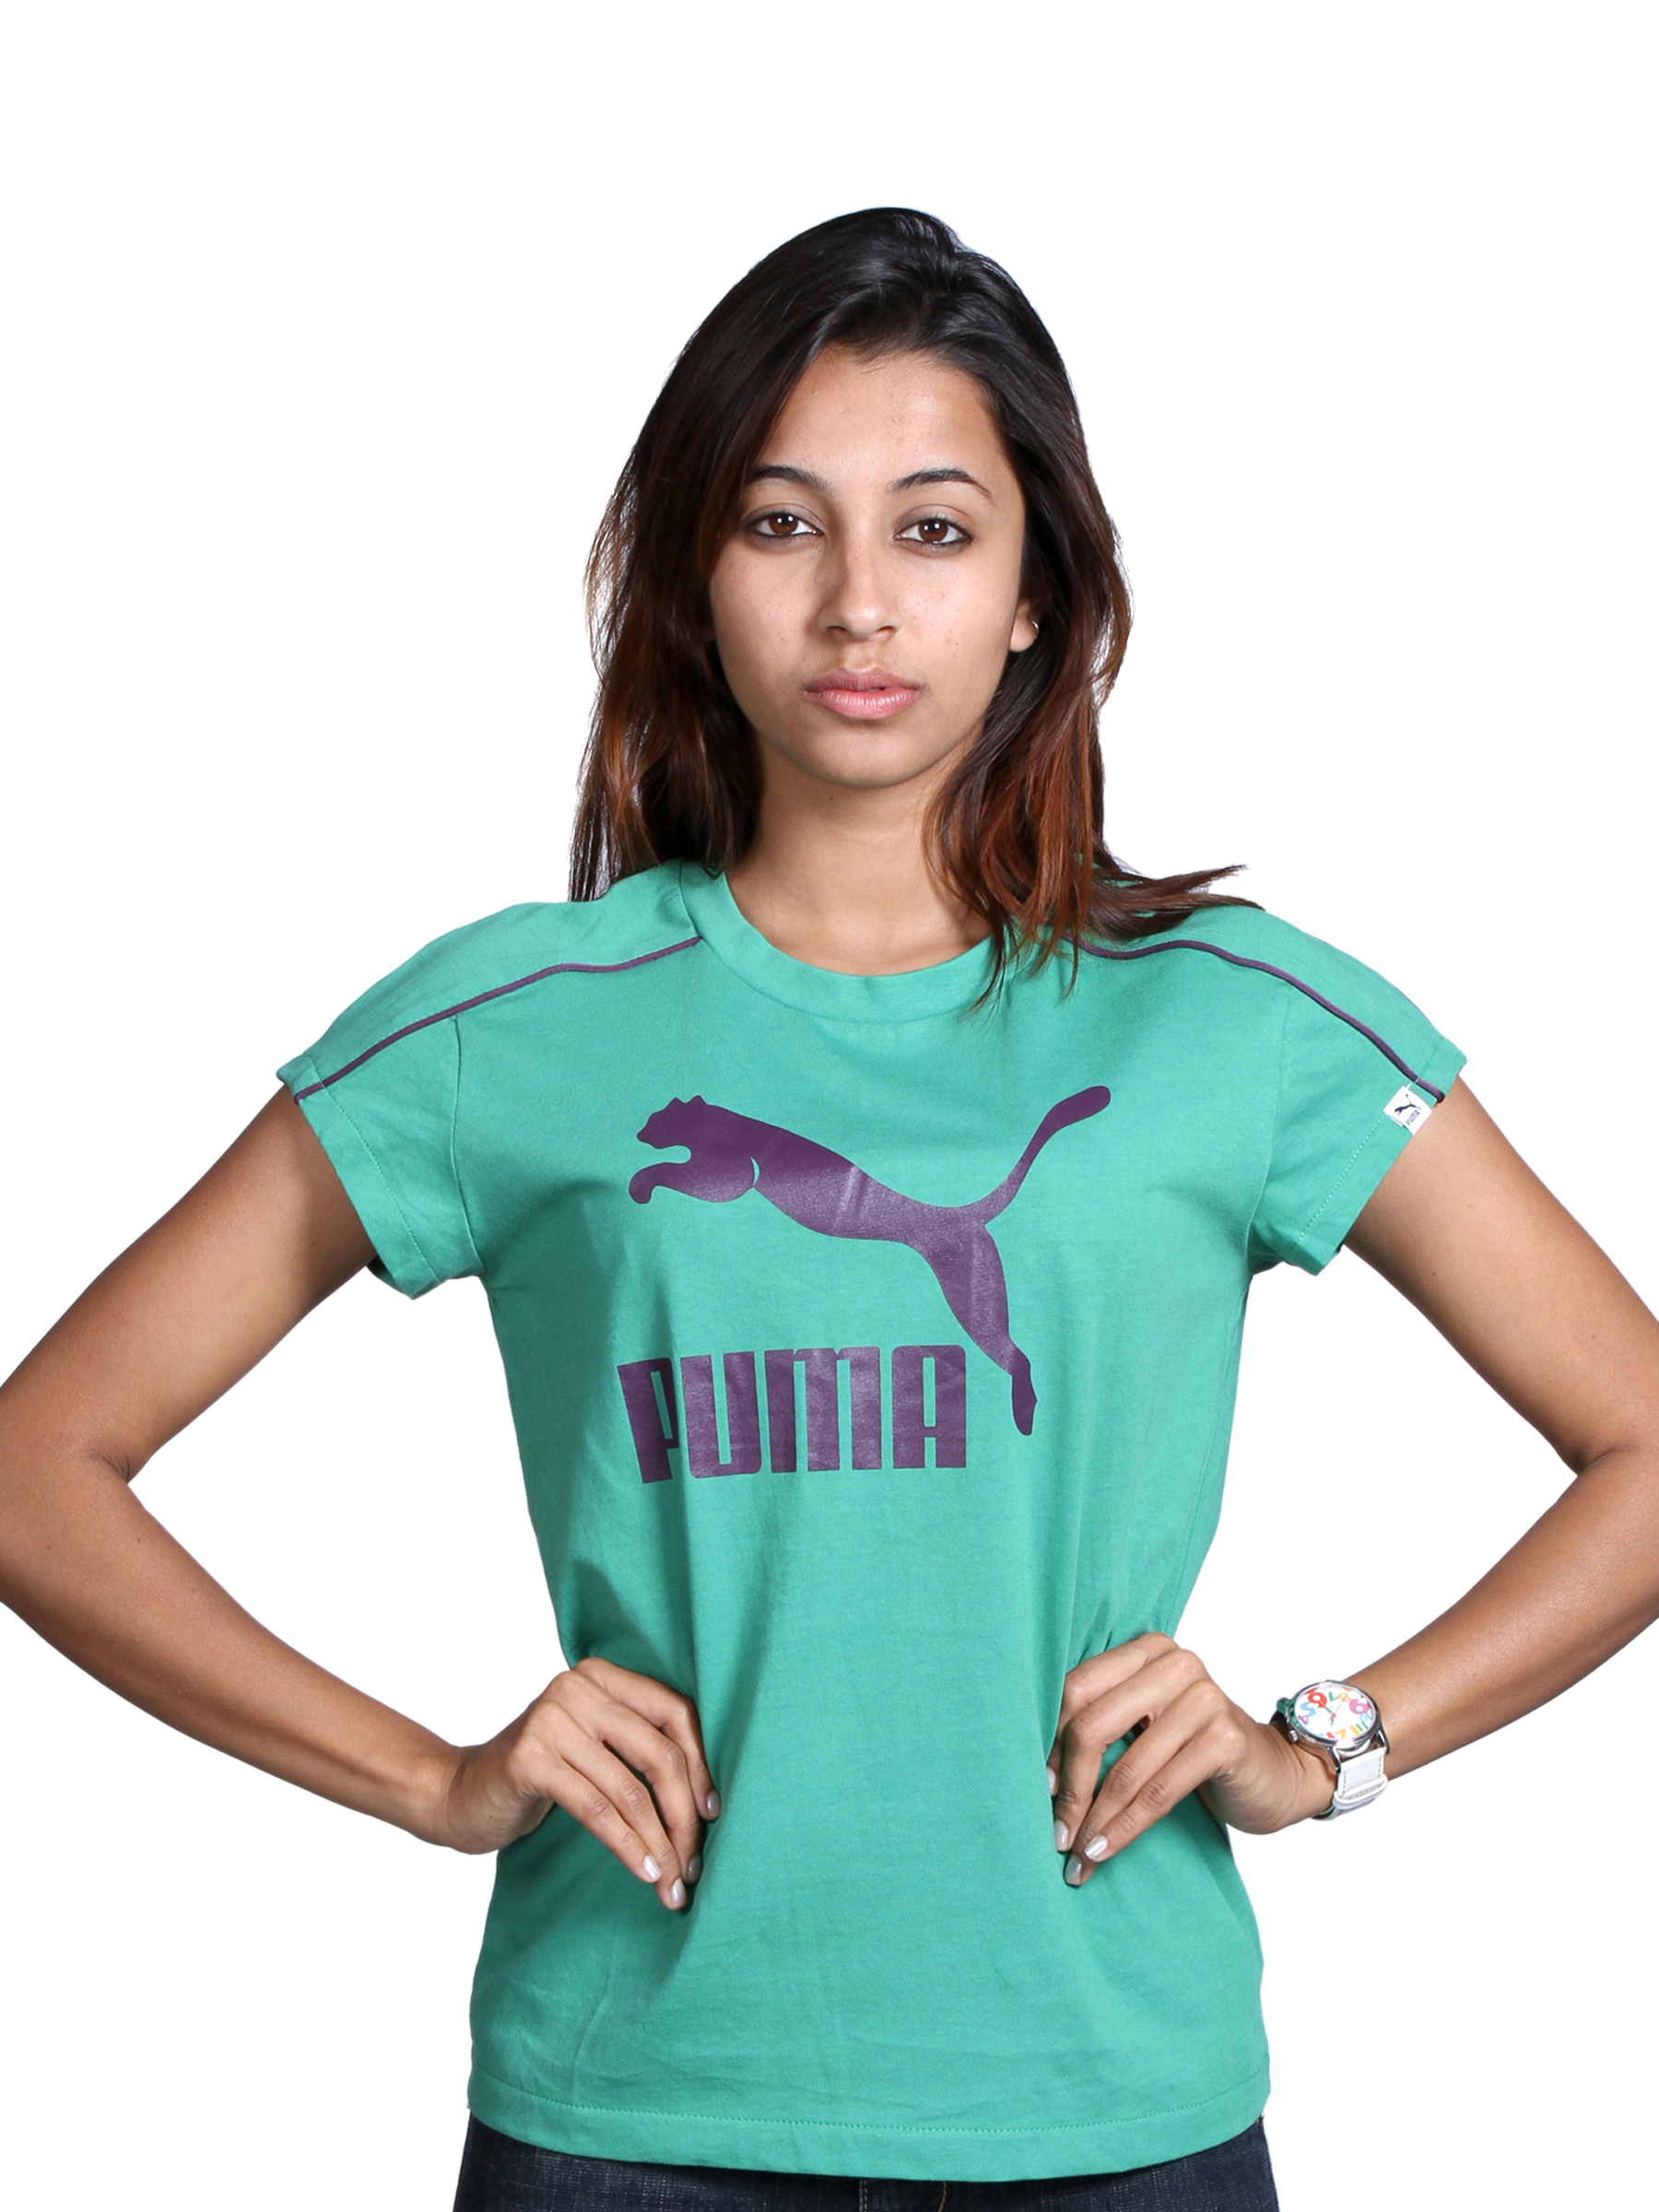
Puma Women's Heroes Green T-shirt
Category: Apparel / Topwear / Tshirts
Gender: Women
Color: Green
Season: Fall 2010
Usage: Casual